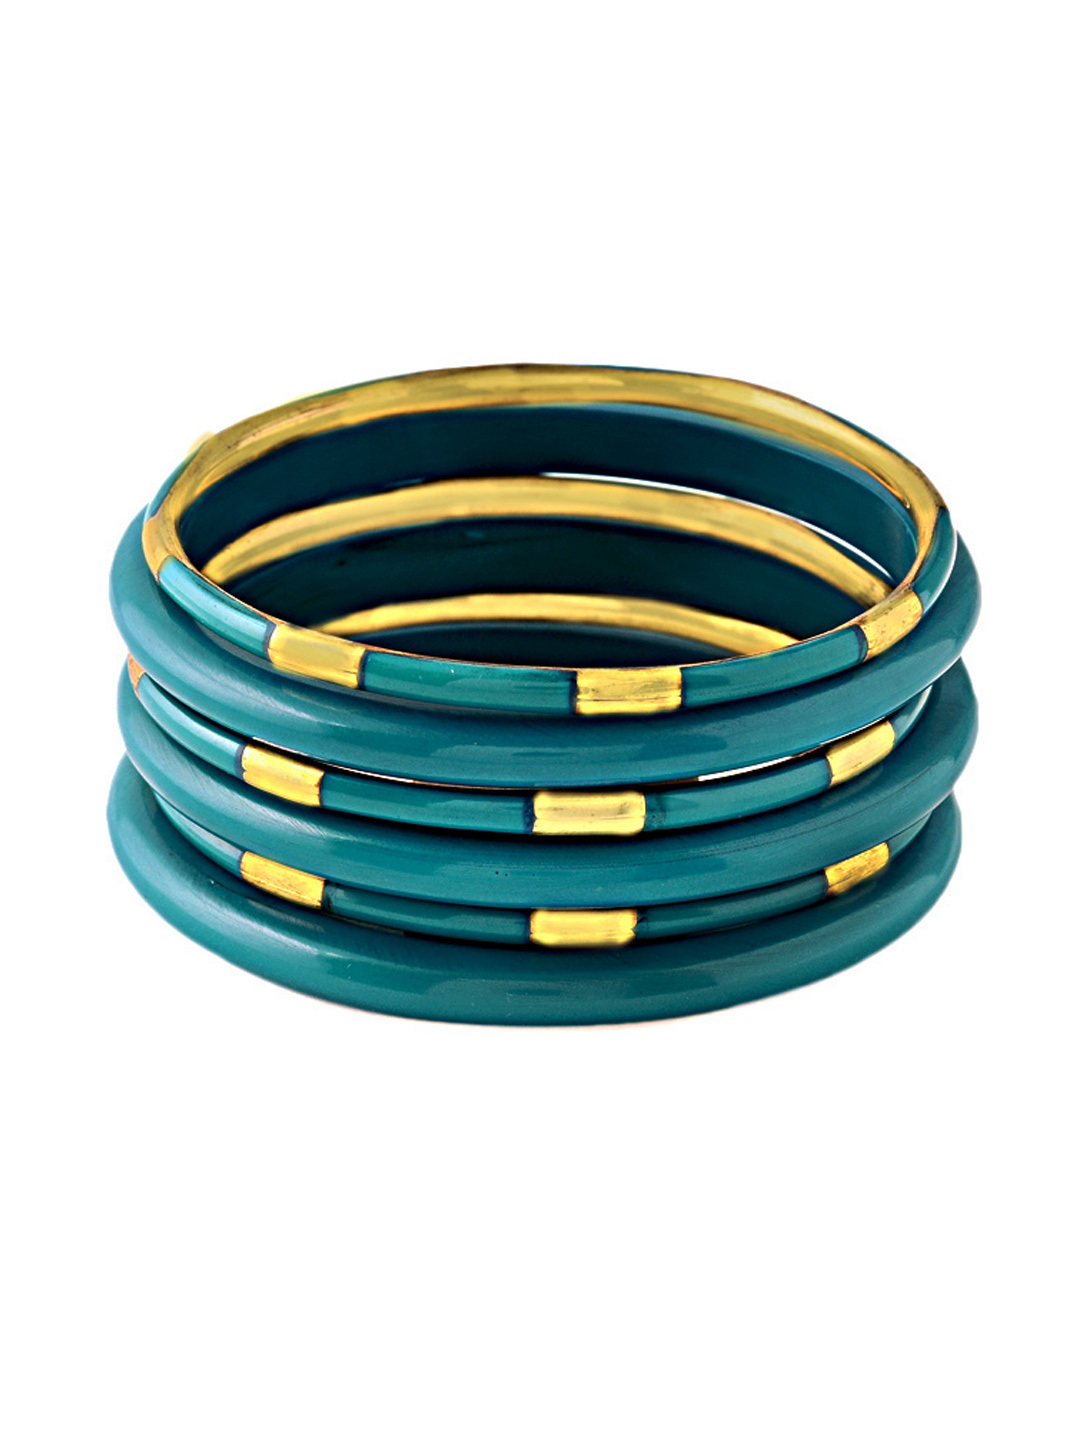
ToniQ Women Teal Set of 6 Bangles
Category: Accessories / Jewellery / Bangle
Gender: Women
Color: Blue
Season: Winter 2016
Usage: Casual